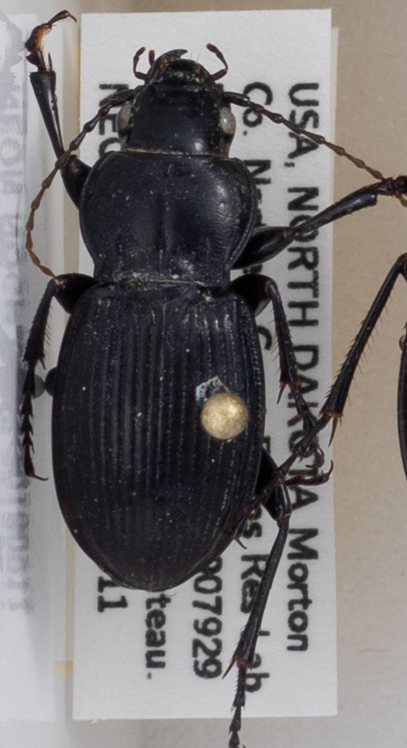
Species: Cyclotrachelus torvus
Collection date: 2018-09-11
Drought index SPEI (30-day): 1.084
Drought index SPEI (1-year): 0.54
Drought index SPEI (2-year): -0.018